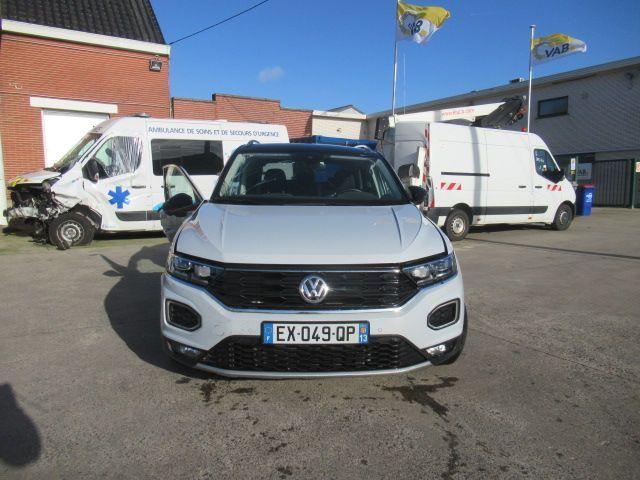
Aucun dommage détecté.
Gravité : aucun